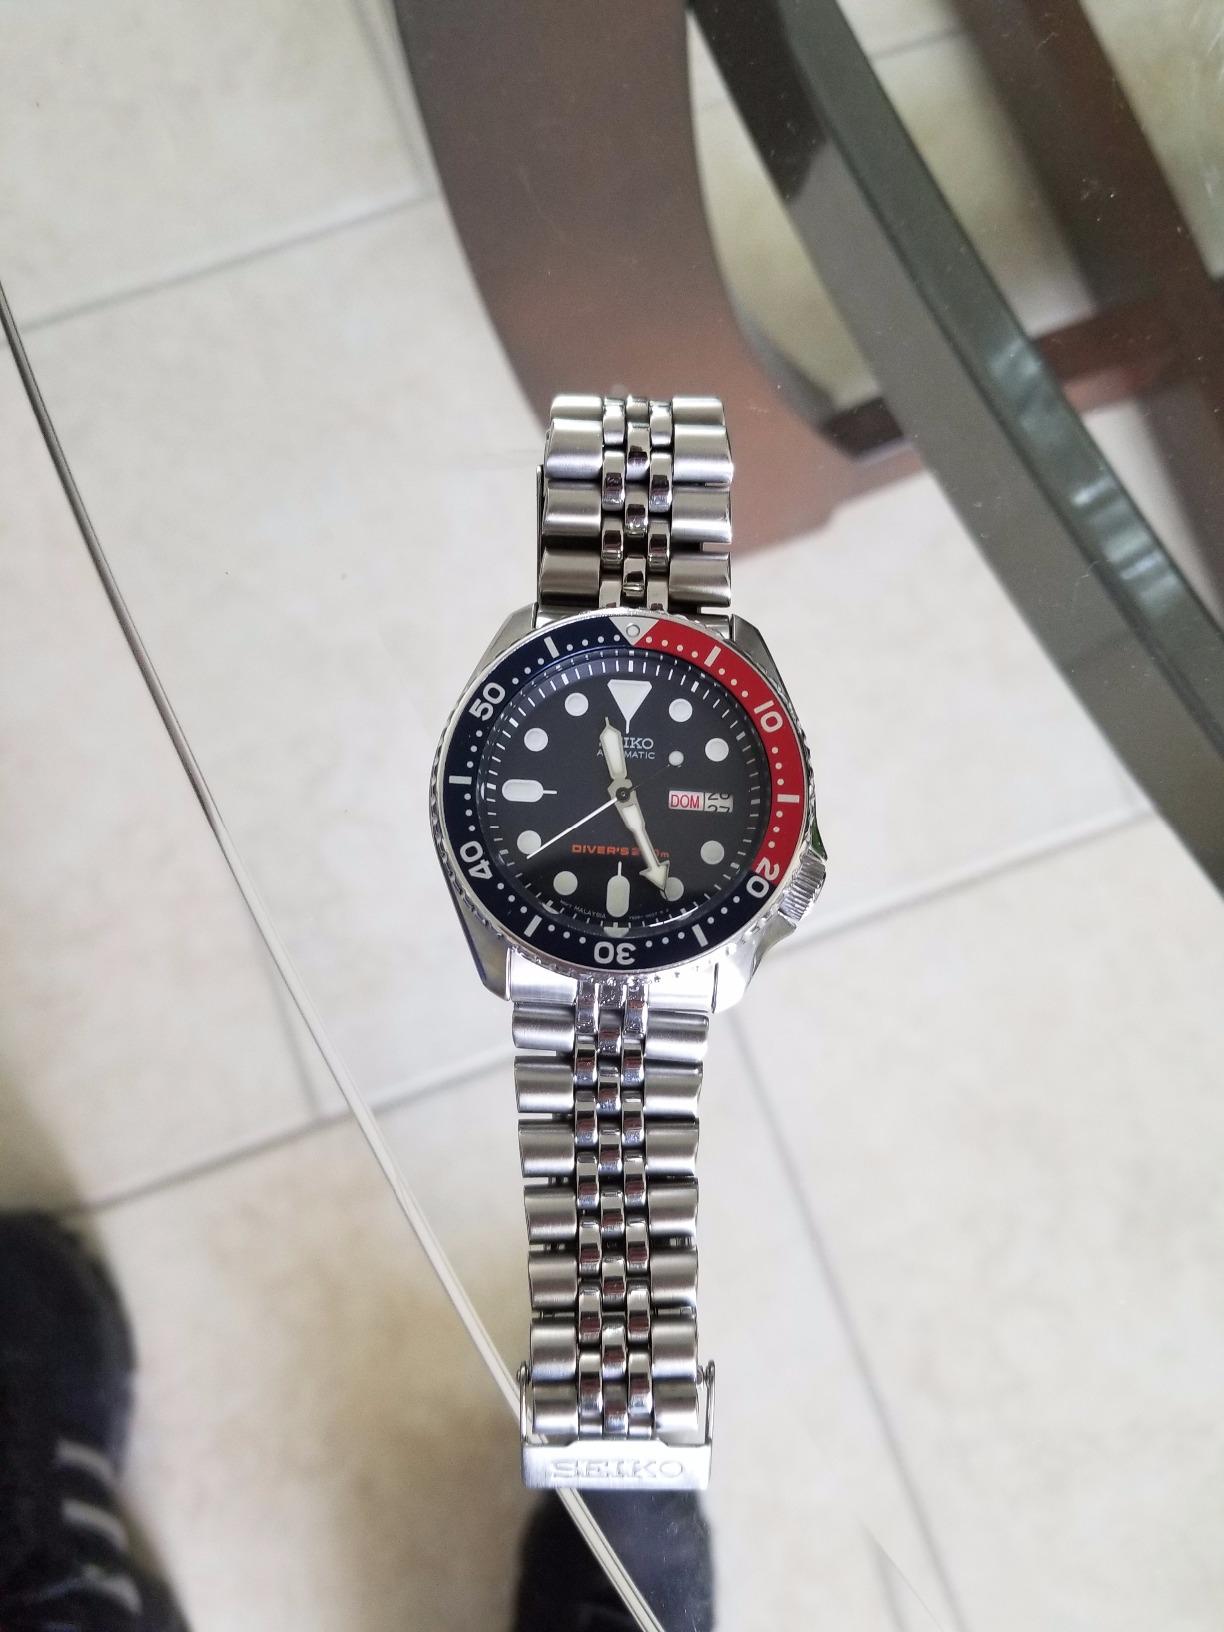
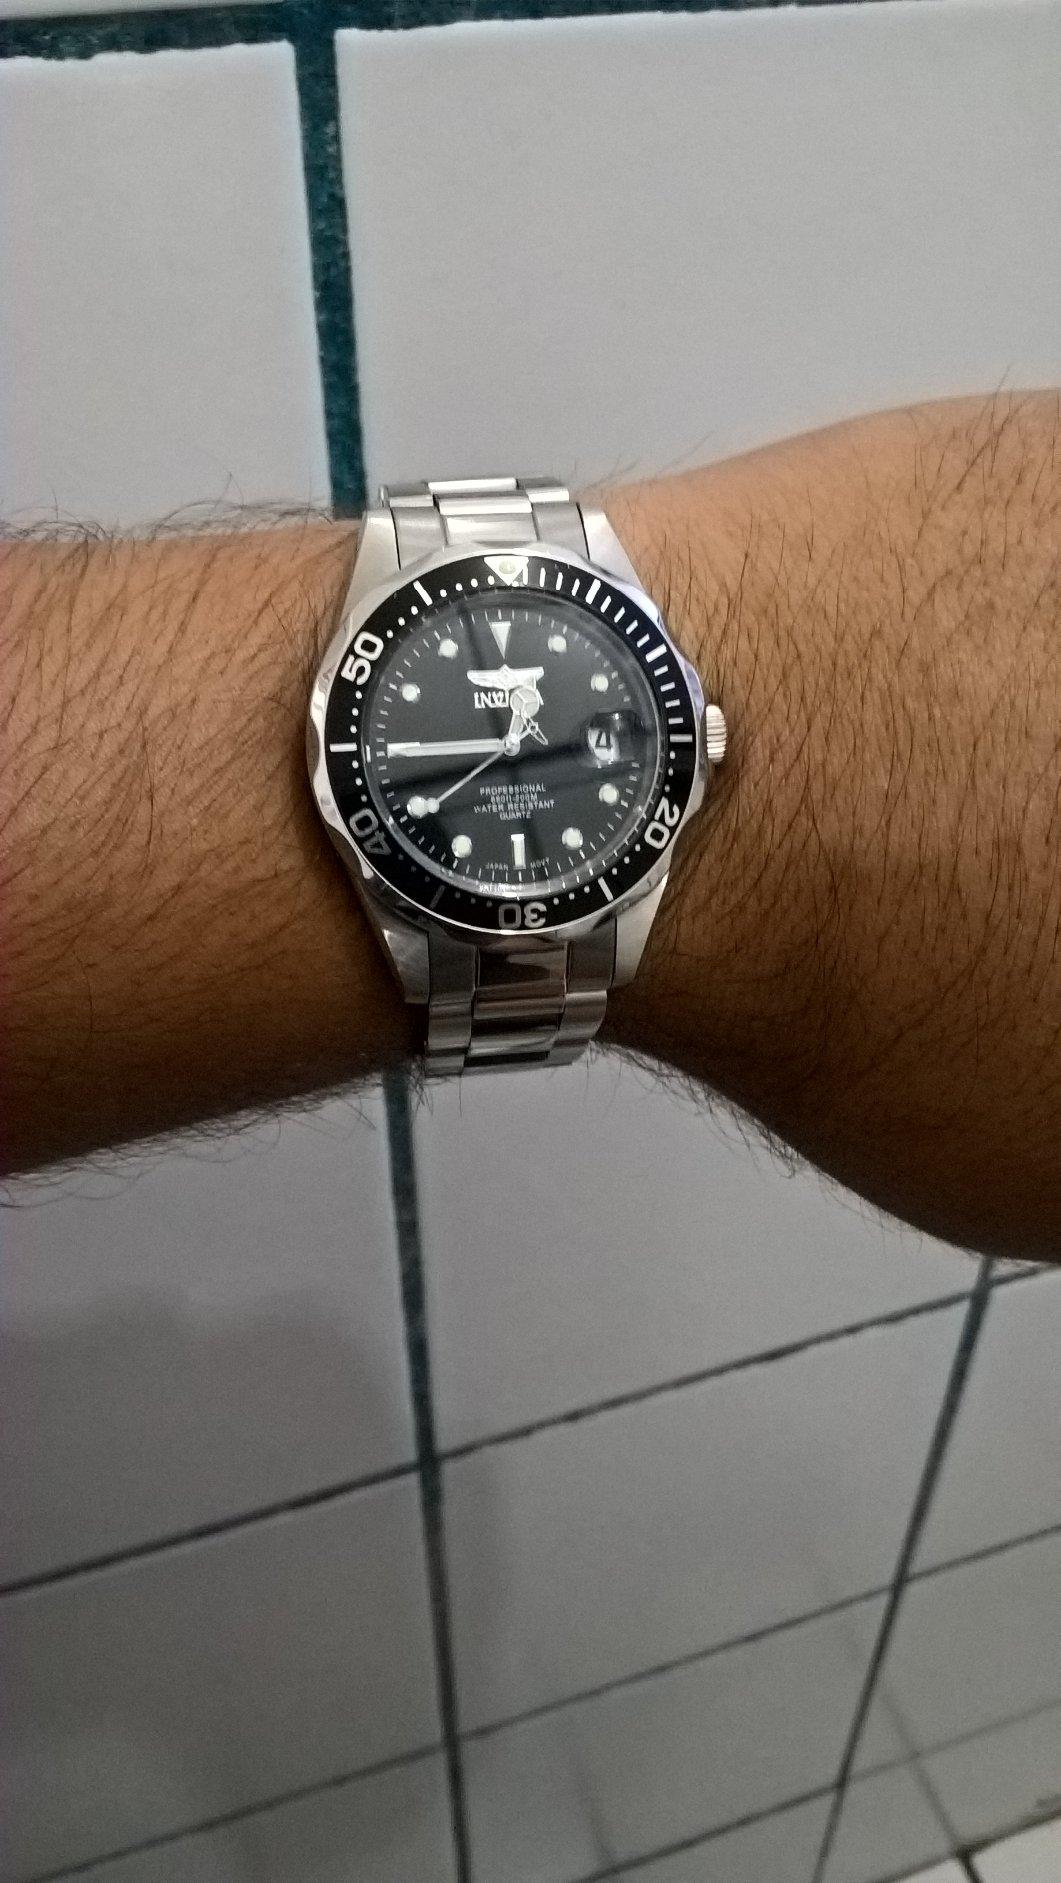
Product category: accessories_watch
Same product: no